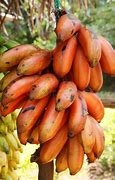
Label: banana